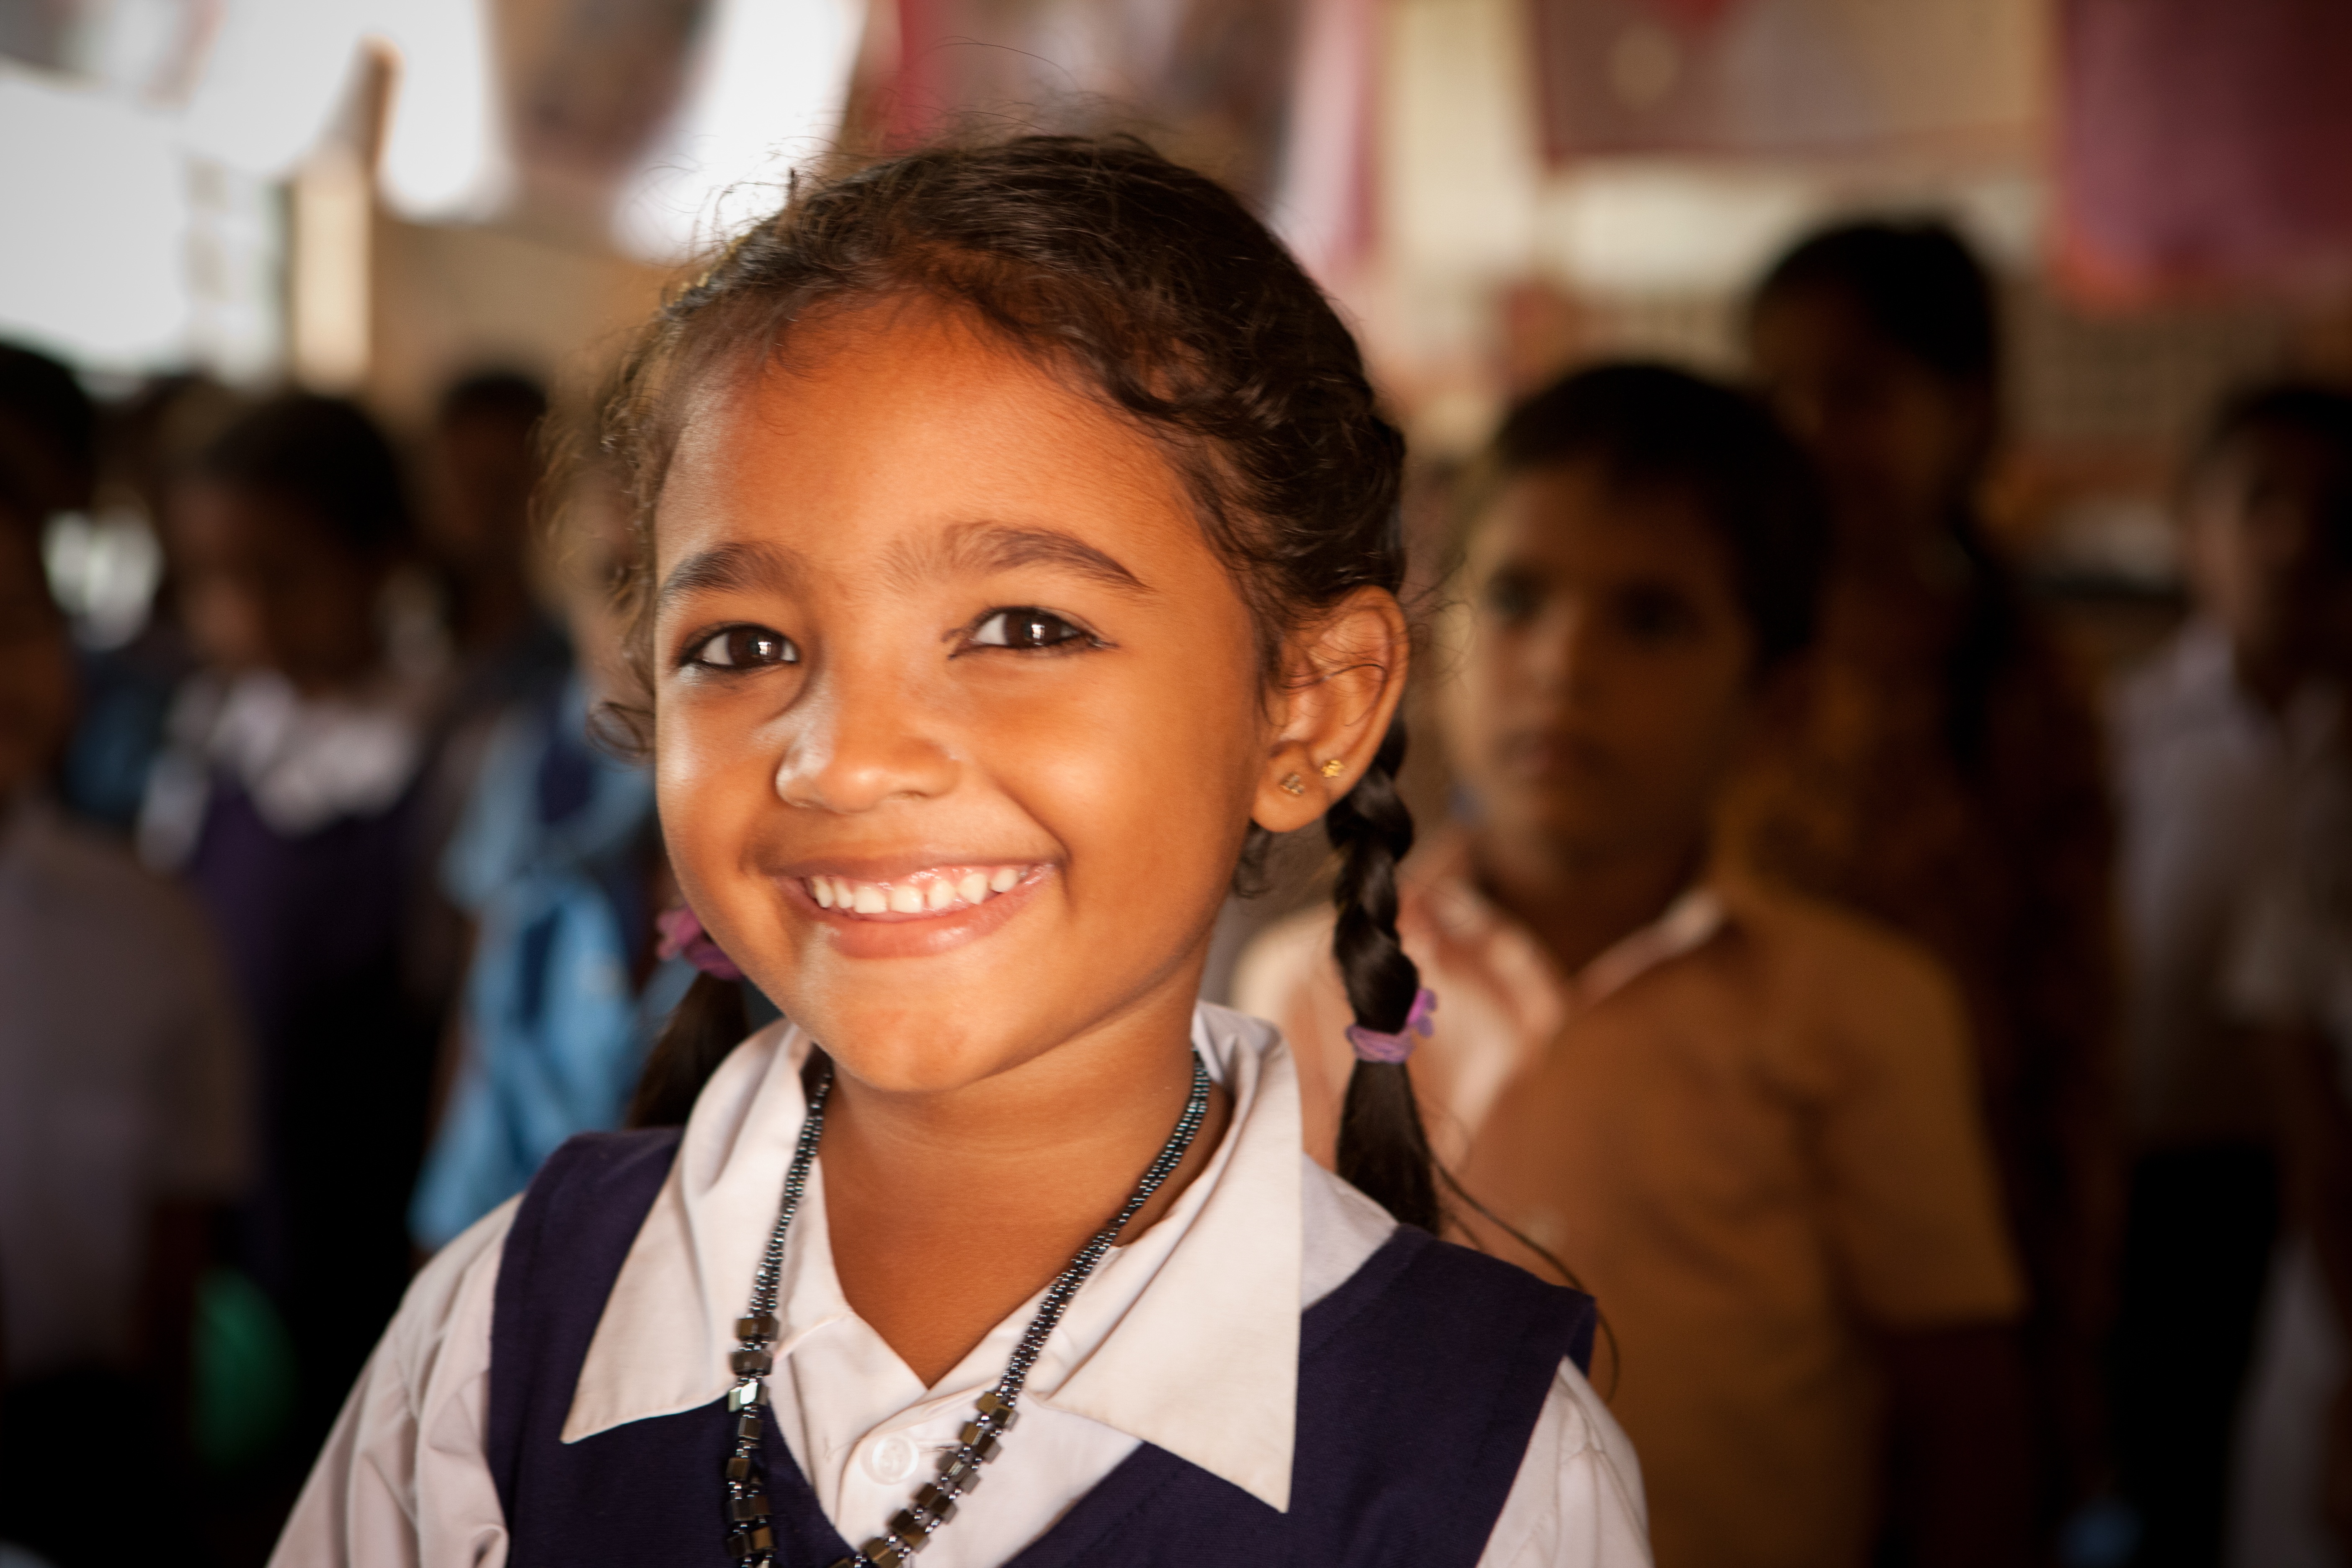
person, people, girl, smiling girl, happy girl, girl smiling